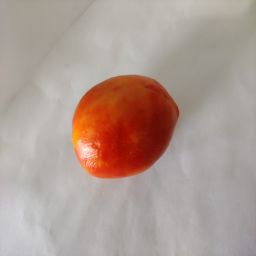
Crop: Tomato
Quality: Ripe